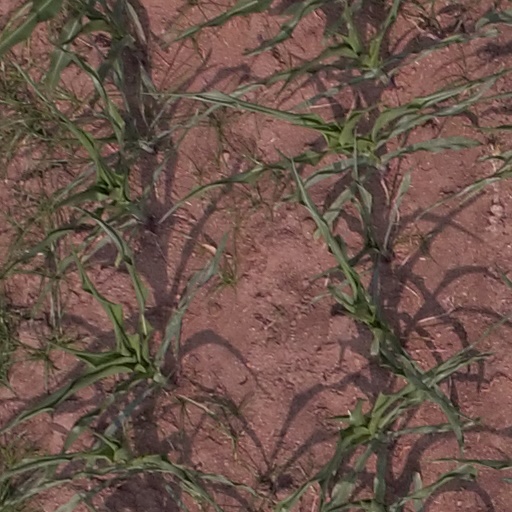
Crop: maize; corn